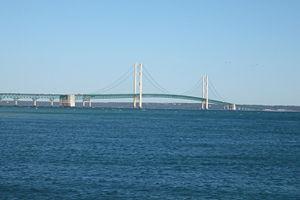
David Barnard Steinman est un ingénieur civil américain né probablement à Khomsk, Brest le 11 juin 1886, et mort à New York le 21 août 1960.
Le pont Mackinac est un pont suspendu qui enjambe le détroit de Mackinac qui sépare le lac Michigan au lac Huron. Ce pont routier qui porte l'Interstate 75 relie les péninsule supérieure et inférieure de l'État américain de Michigan. Envisagé dès les années 1880 et après plusieurs décennies de discussion sur l'opportunité de sa construction, celle-ci fut lancée en 1954. Conçu par l'ingénieur David B. Steinman, le pont a été mis en service en 1957. Avec une longueur de 8 038 mètres, il est le 20ᵉ pont suspendu à la travée la plus longue du monde et a été pendant un moment le deuxième pont le plus long du monde. La totalité des câbles sont équivalents à presque deux fois le tour du monde. Il connecte la ville de Saint-Ignace sur l'extrémité du nord au village de Mackinaw City au sud.